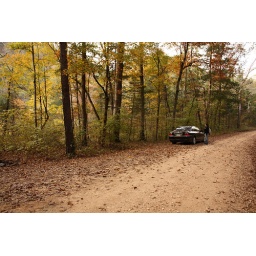
Caden standing near my car in the parking area at Six Finger Falls.